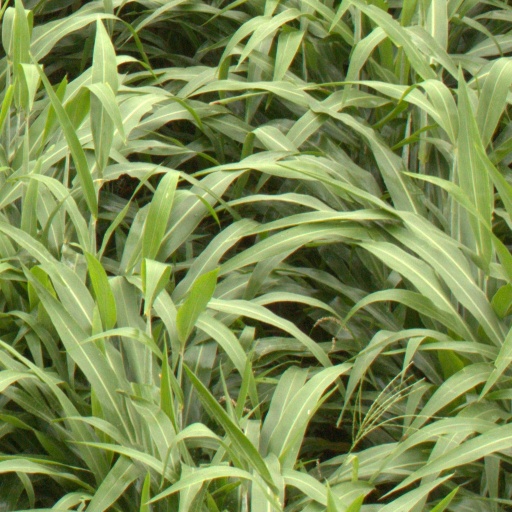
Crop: sorghum